Robo-G

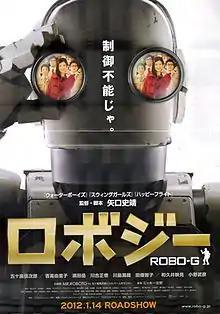
Theatrical release poster

is a 2012 Japanese comedy film directed by Shinobu Yaguchi and starring Mickey Curtis and Yuriko Yoshitaka. Curtis, who goes by the stage name Igarashi Shinjirō in this film, plays the role of a 73-year-old man, while Yoshitaka stars as a robots-obsessed college student.